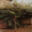
Label: willow_tree